Pat Garrett and Billy the Kid

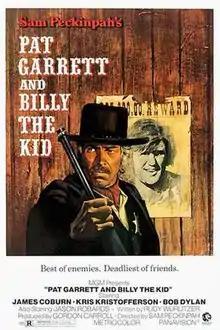
Theatrical release poster

Pat Garrett and Billy the Kid is a 1973 American revisionist Western film directed by Sam Peckinpah, written by Rudy Wurlitzer, and starring James Coburn, Kris Kristofferson, Richard Jaeckel, Katy Jurado, Chill Wills, Barry Sullivan, Jason Robards, Slim Pickens and Bob Dylan. The film is about an aging Pat Garrett (Coburn), hired as a lawman by a group of wealthy New Mexico cattle barons to bring down his old friend Billy the Kid (Kristofferson).